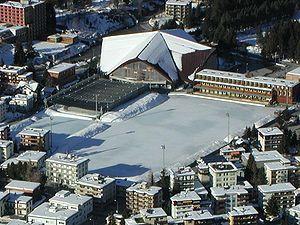
La première et unique édition Championnat d'Europe de bandy a eu lieu en février 1913 à Davos en Suisse.